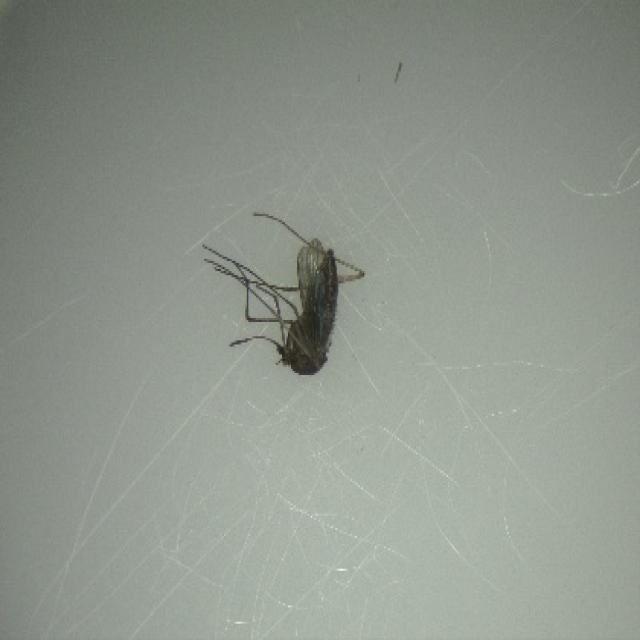
Species: culex_tritaeniorhynchus